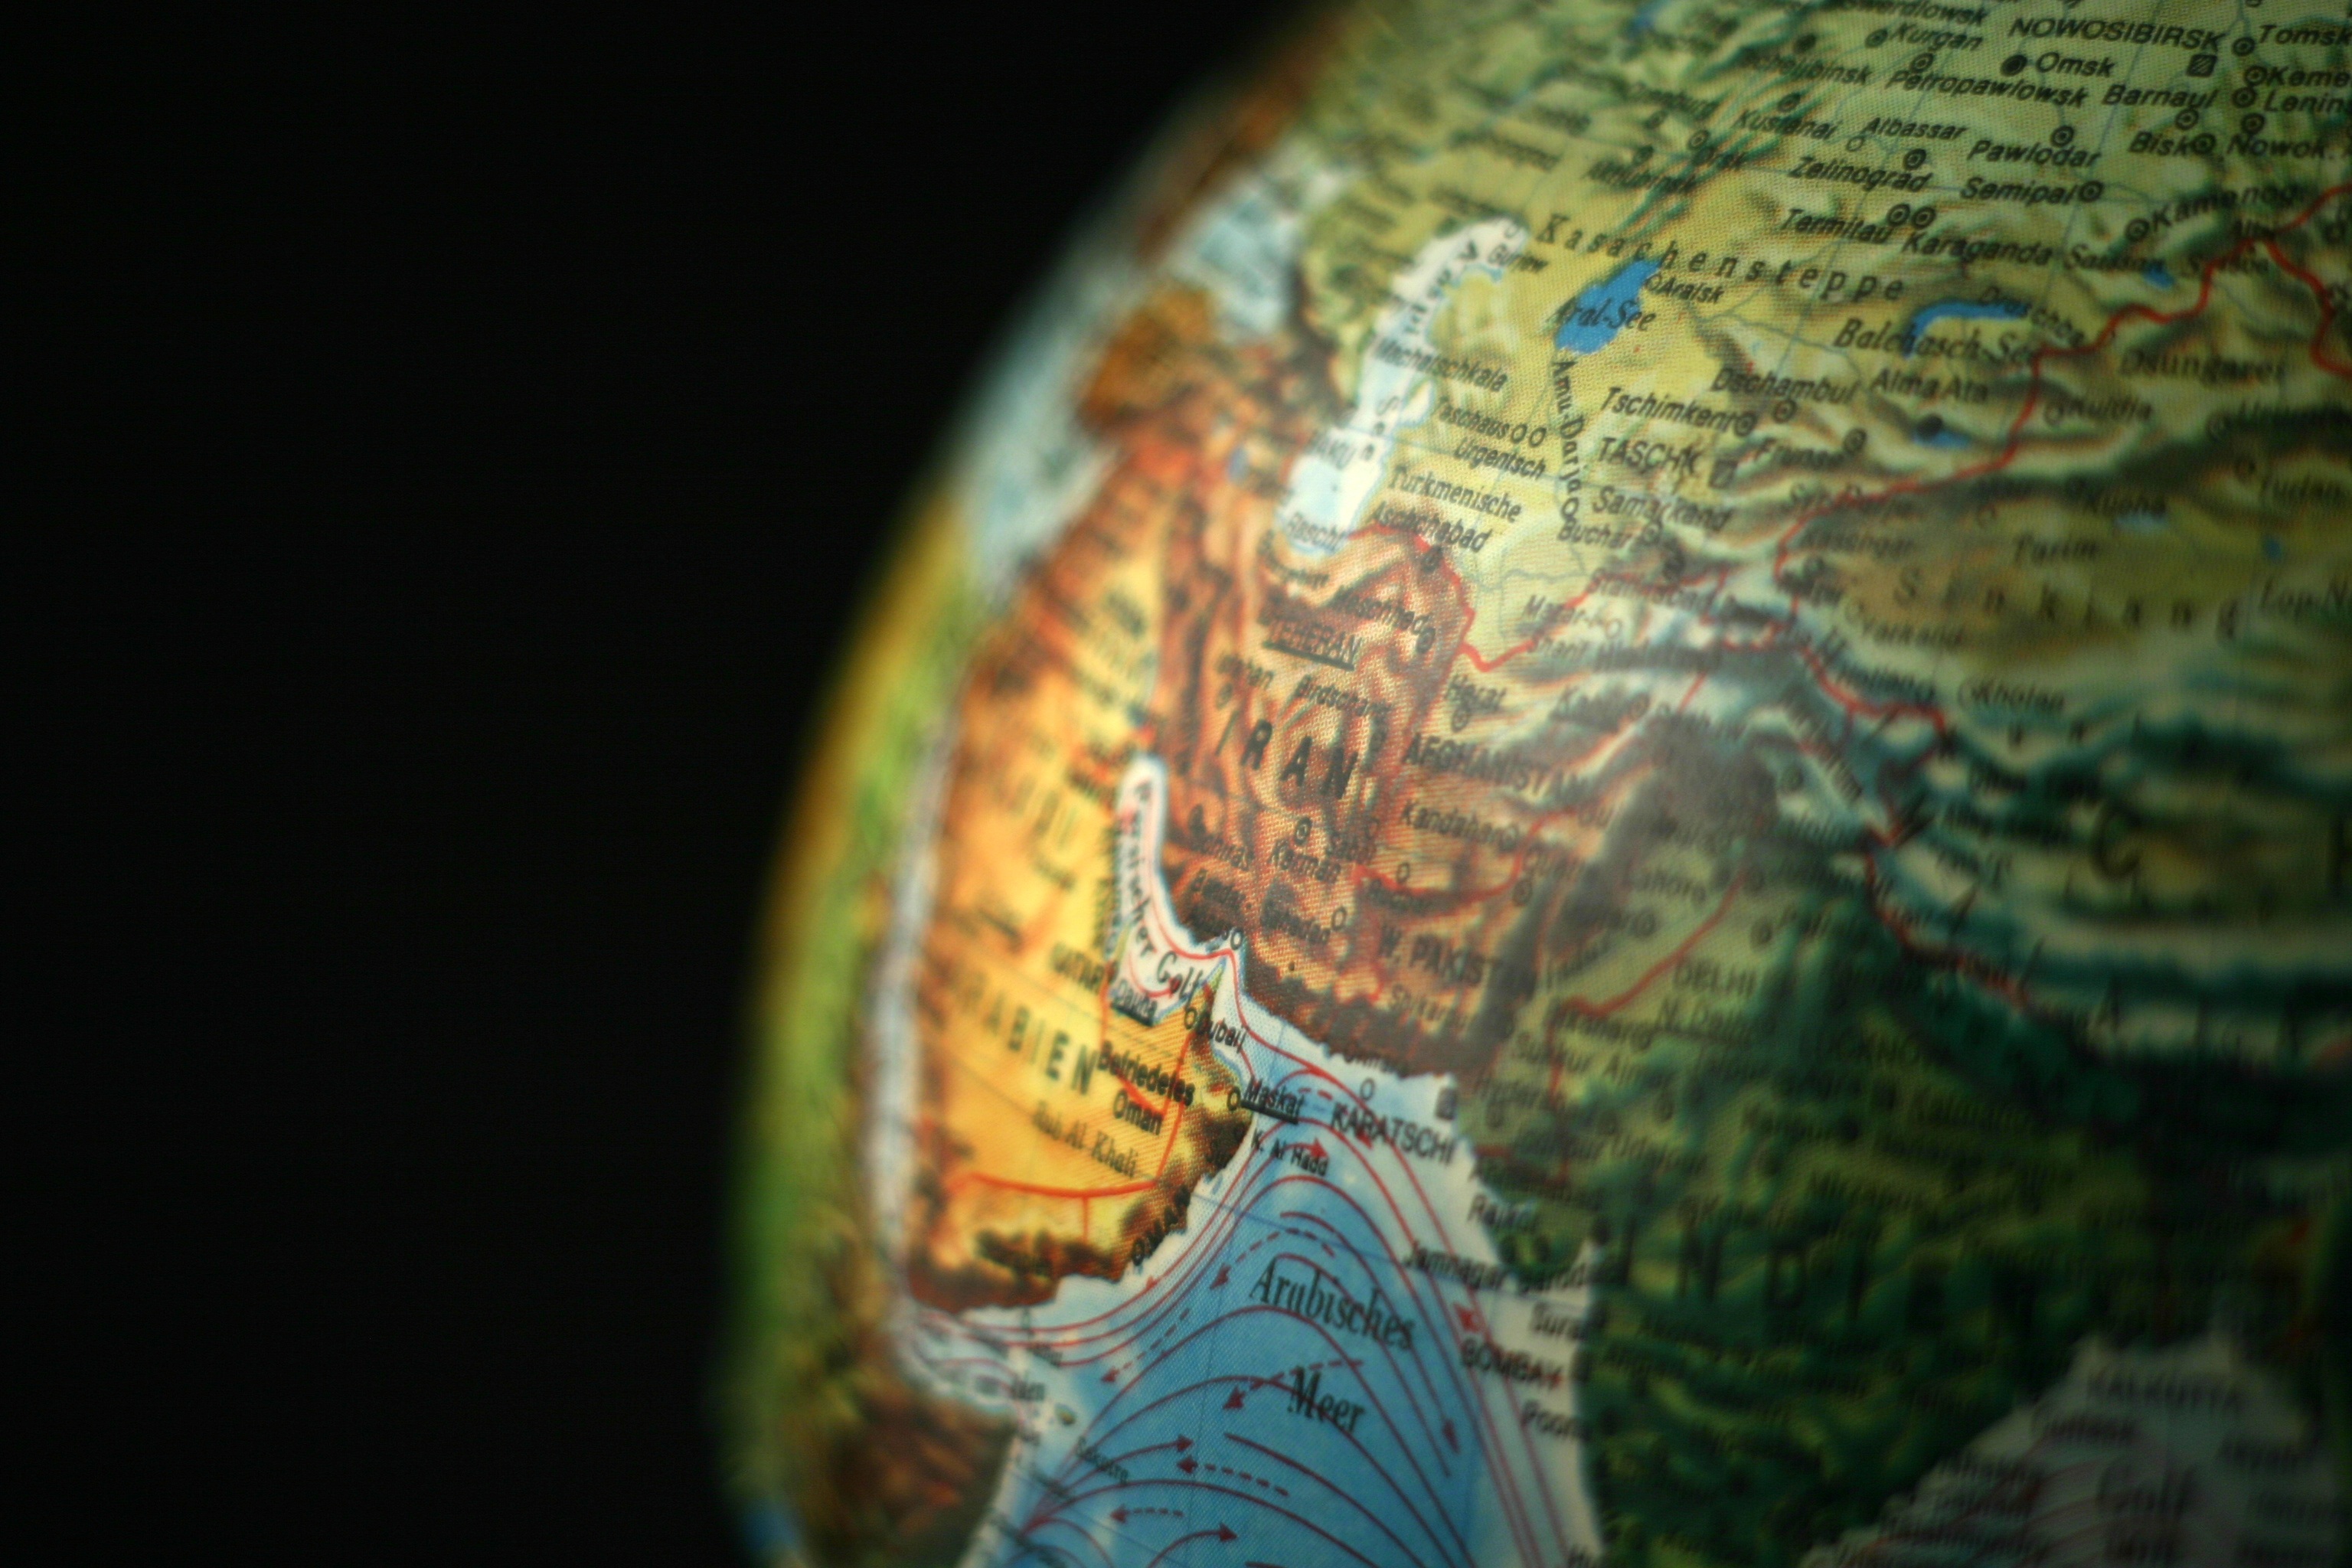
photography, green, color, asia, map, globe, world, close up, earth, globalization, planet, iran, global, macro photography, continents, atmosphere of earth